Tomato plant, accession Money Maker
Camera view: horizontal (90 deg, fisheye); turntable rotation: 60 degrees
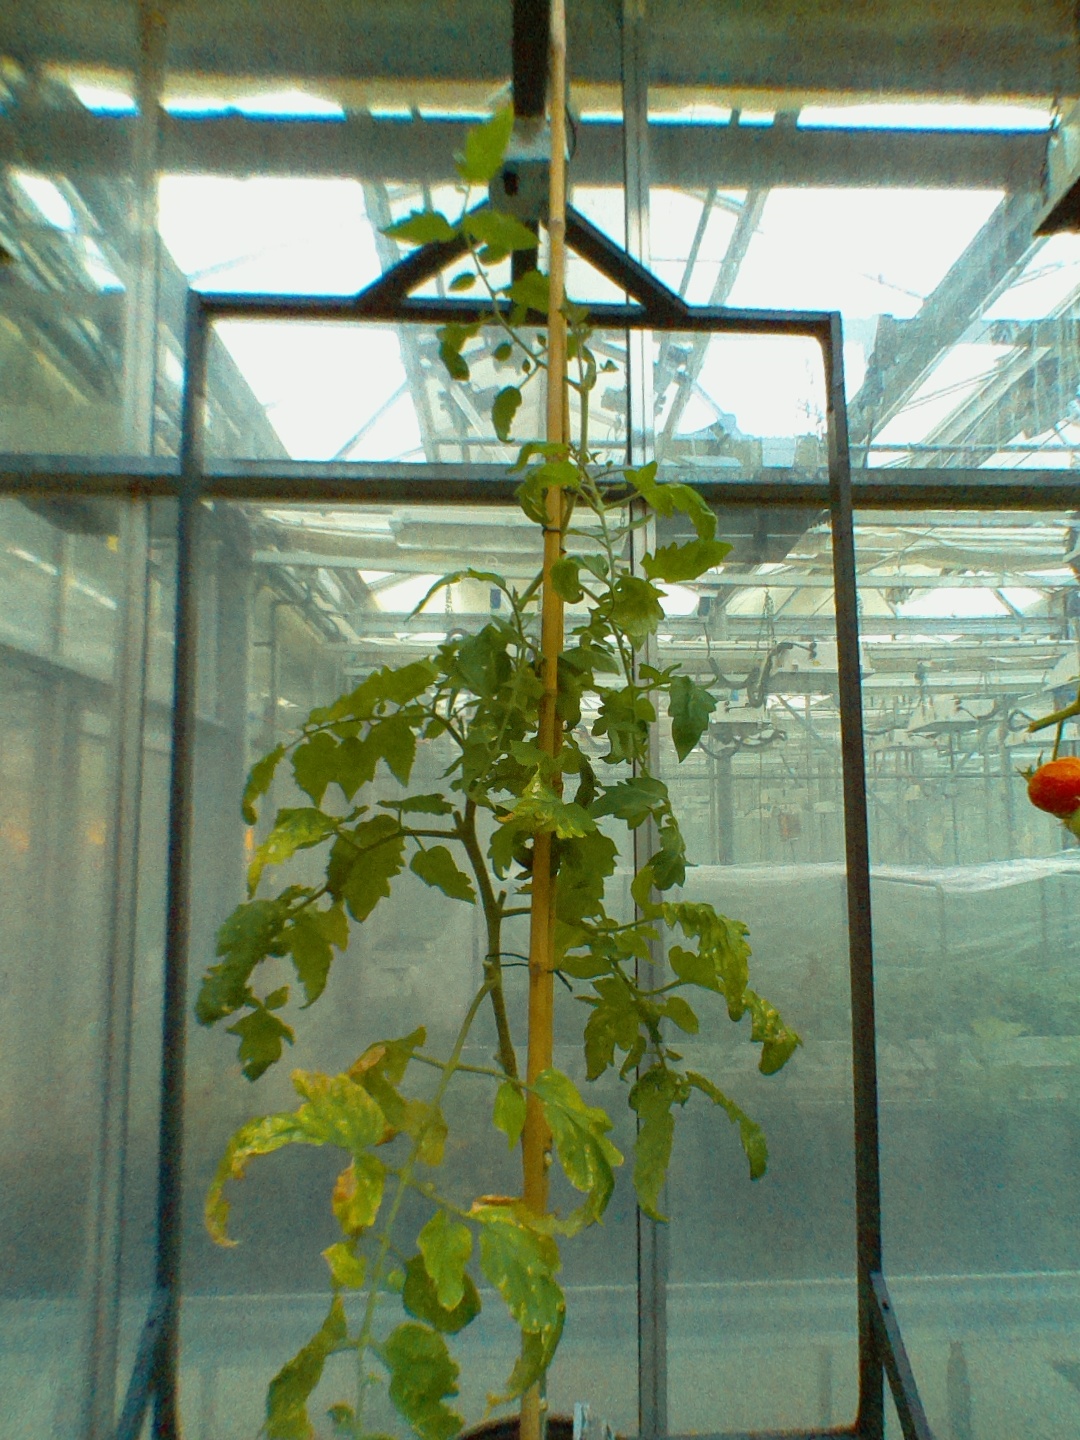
BBCH growth stage 52: 2 inflorescences visible